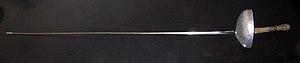
L’épée est l'une des trois armes de l’escrime.
L’escrime est un sport de combat. Il s’agit de l’art de toucher un adversaire avec la pointe ou le tranchant d’une arme blanche sur les parties valables sans être touché.